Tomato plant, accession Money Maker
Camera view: tilt-top (135 deg); turntable rotation: 30 degrees
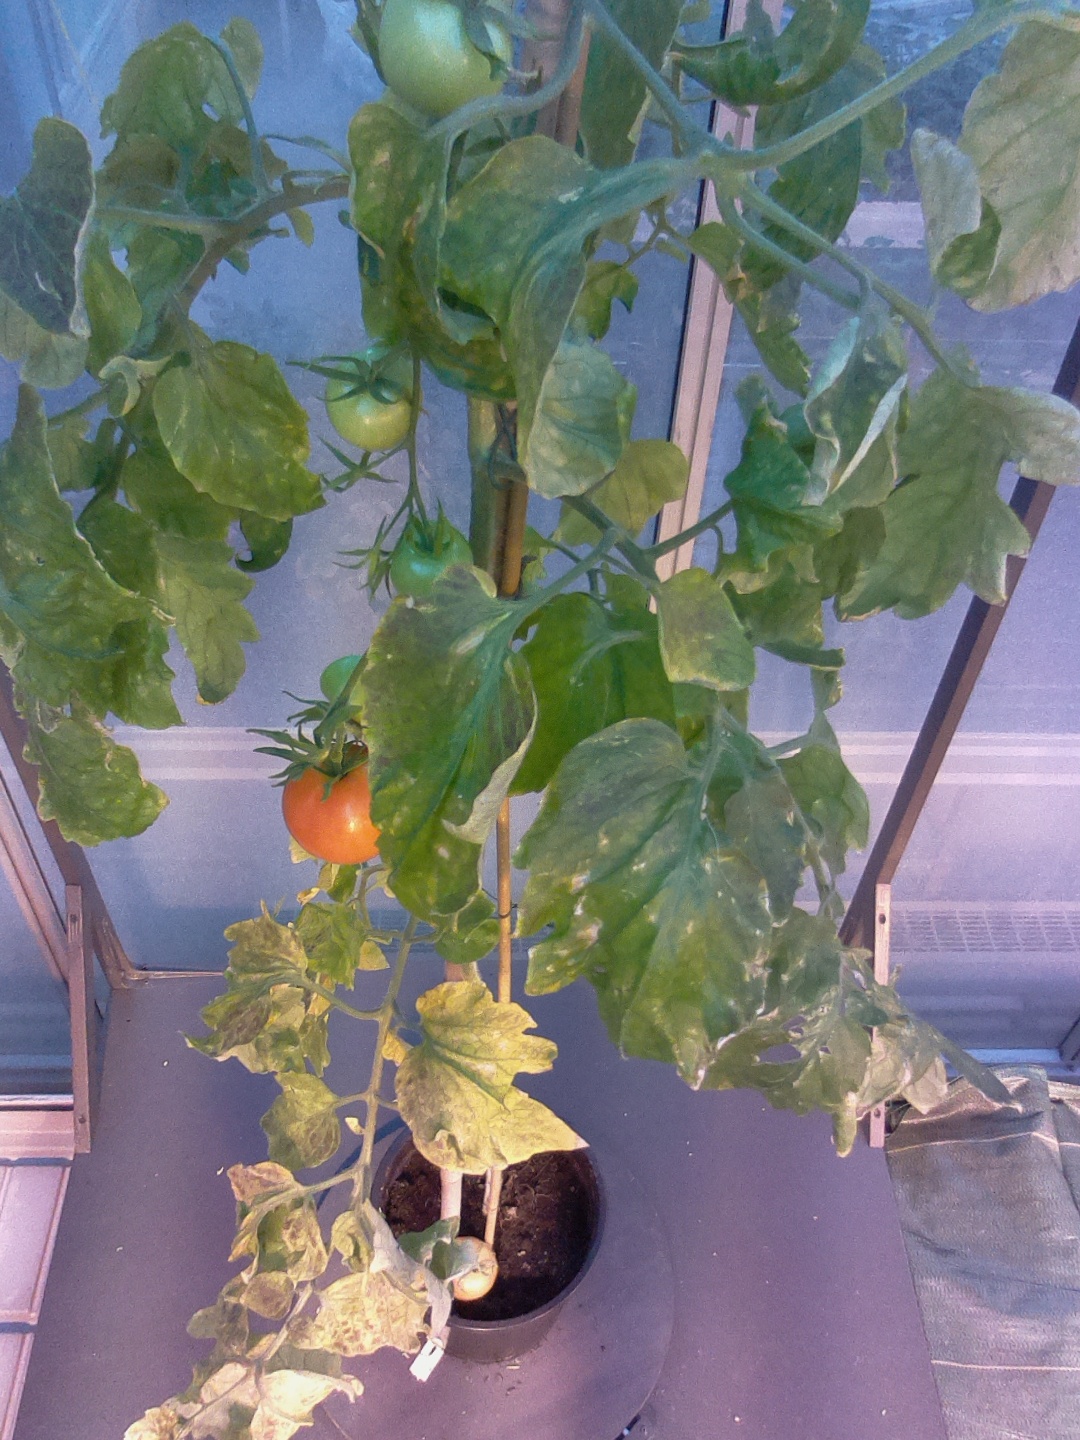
BBCH growth stage 80: fruits start showing typical ripe color (orange -> red)